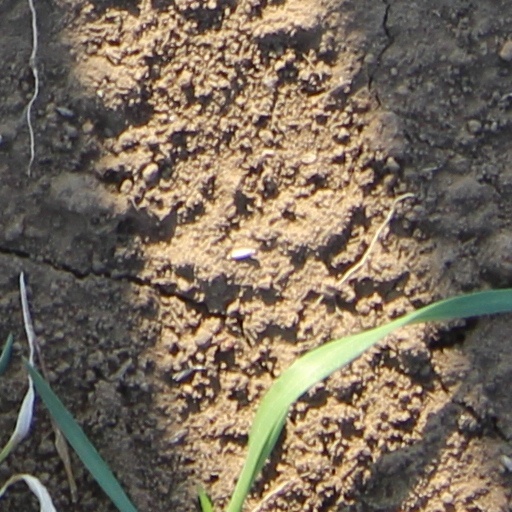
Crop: wheat